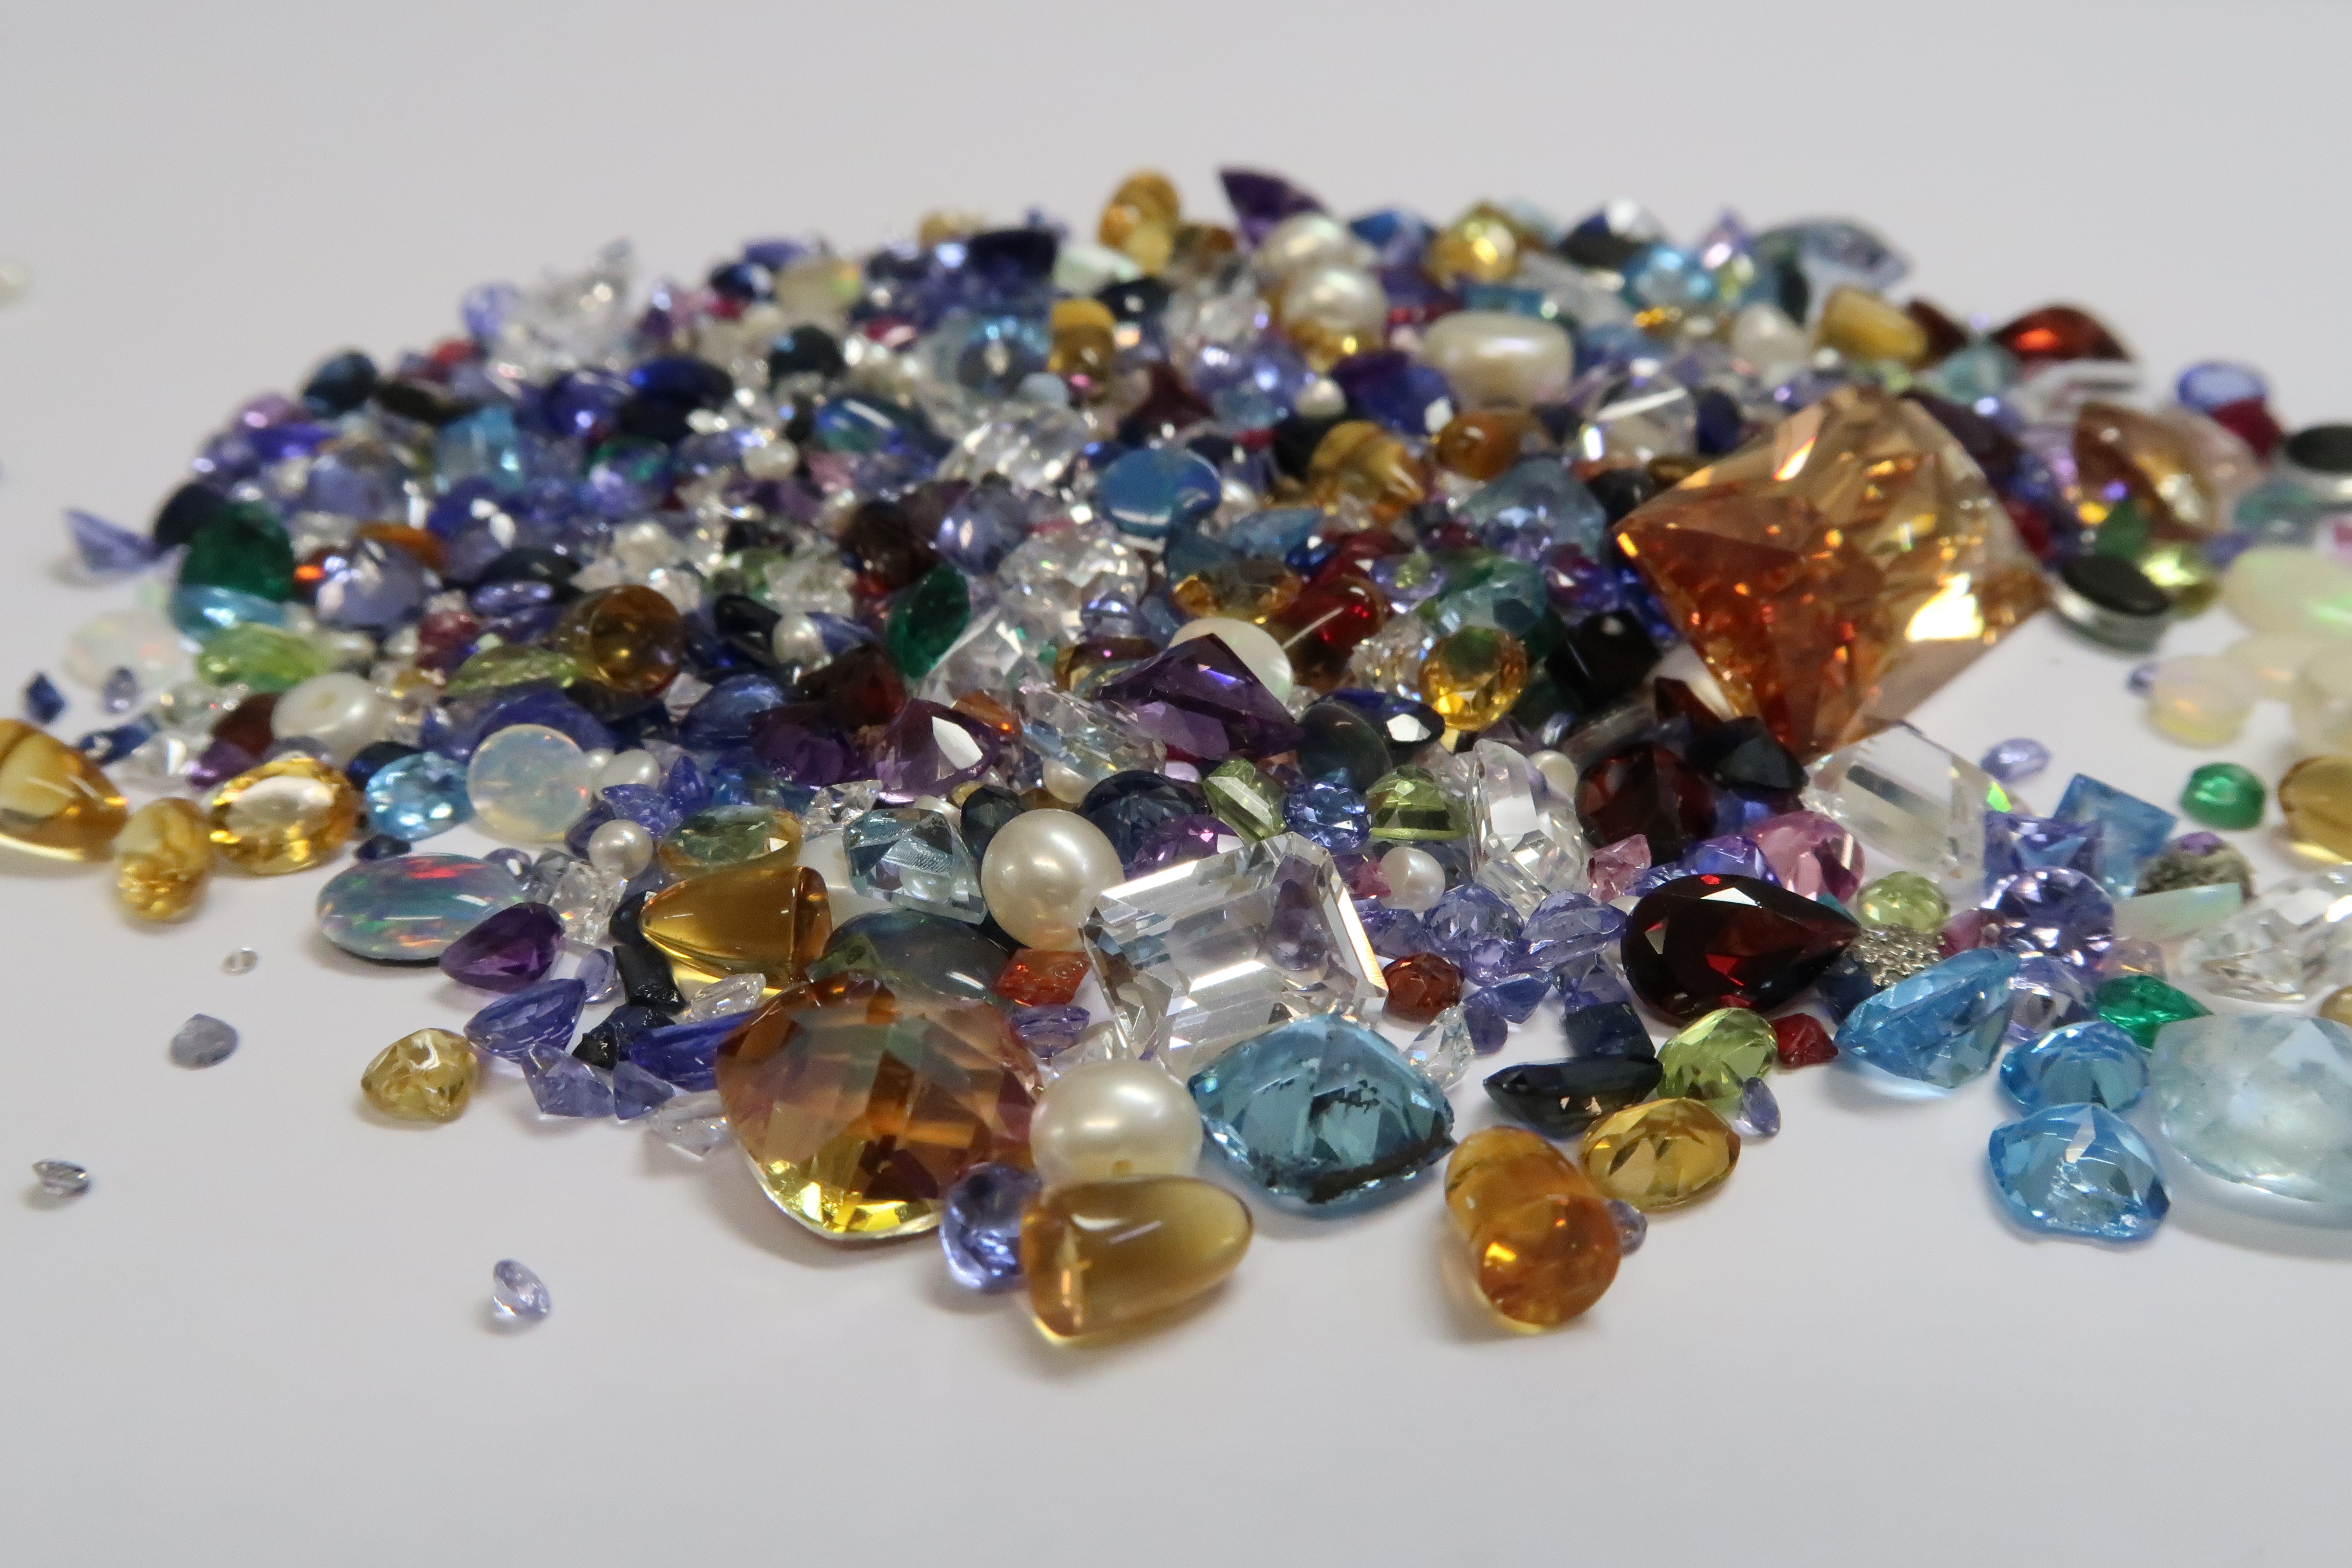
stone, bead, jewellery, jewel, colour, art, gem, crystal, gemstone, gemstones, jewelry making, fashion accessory